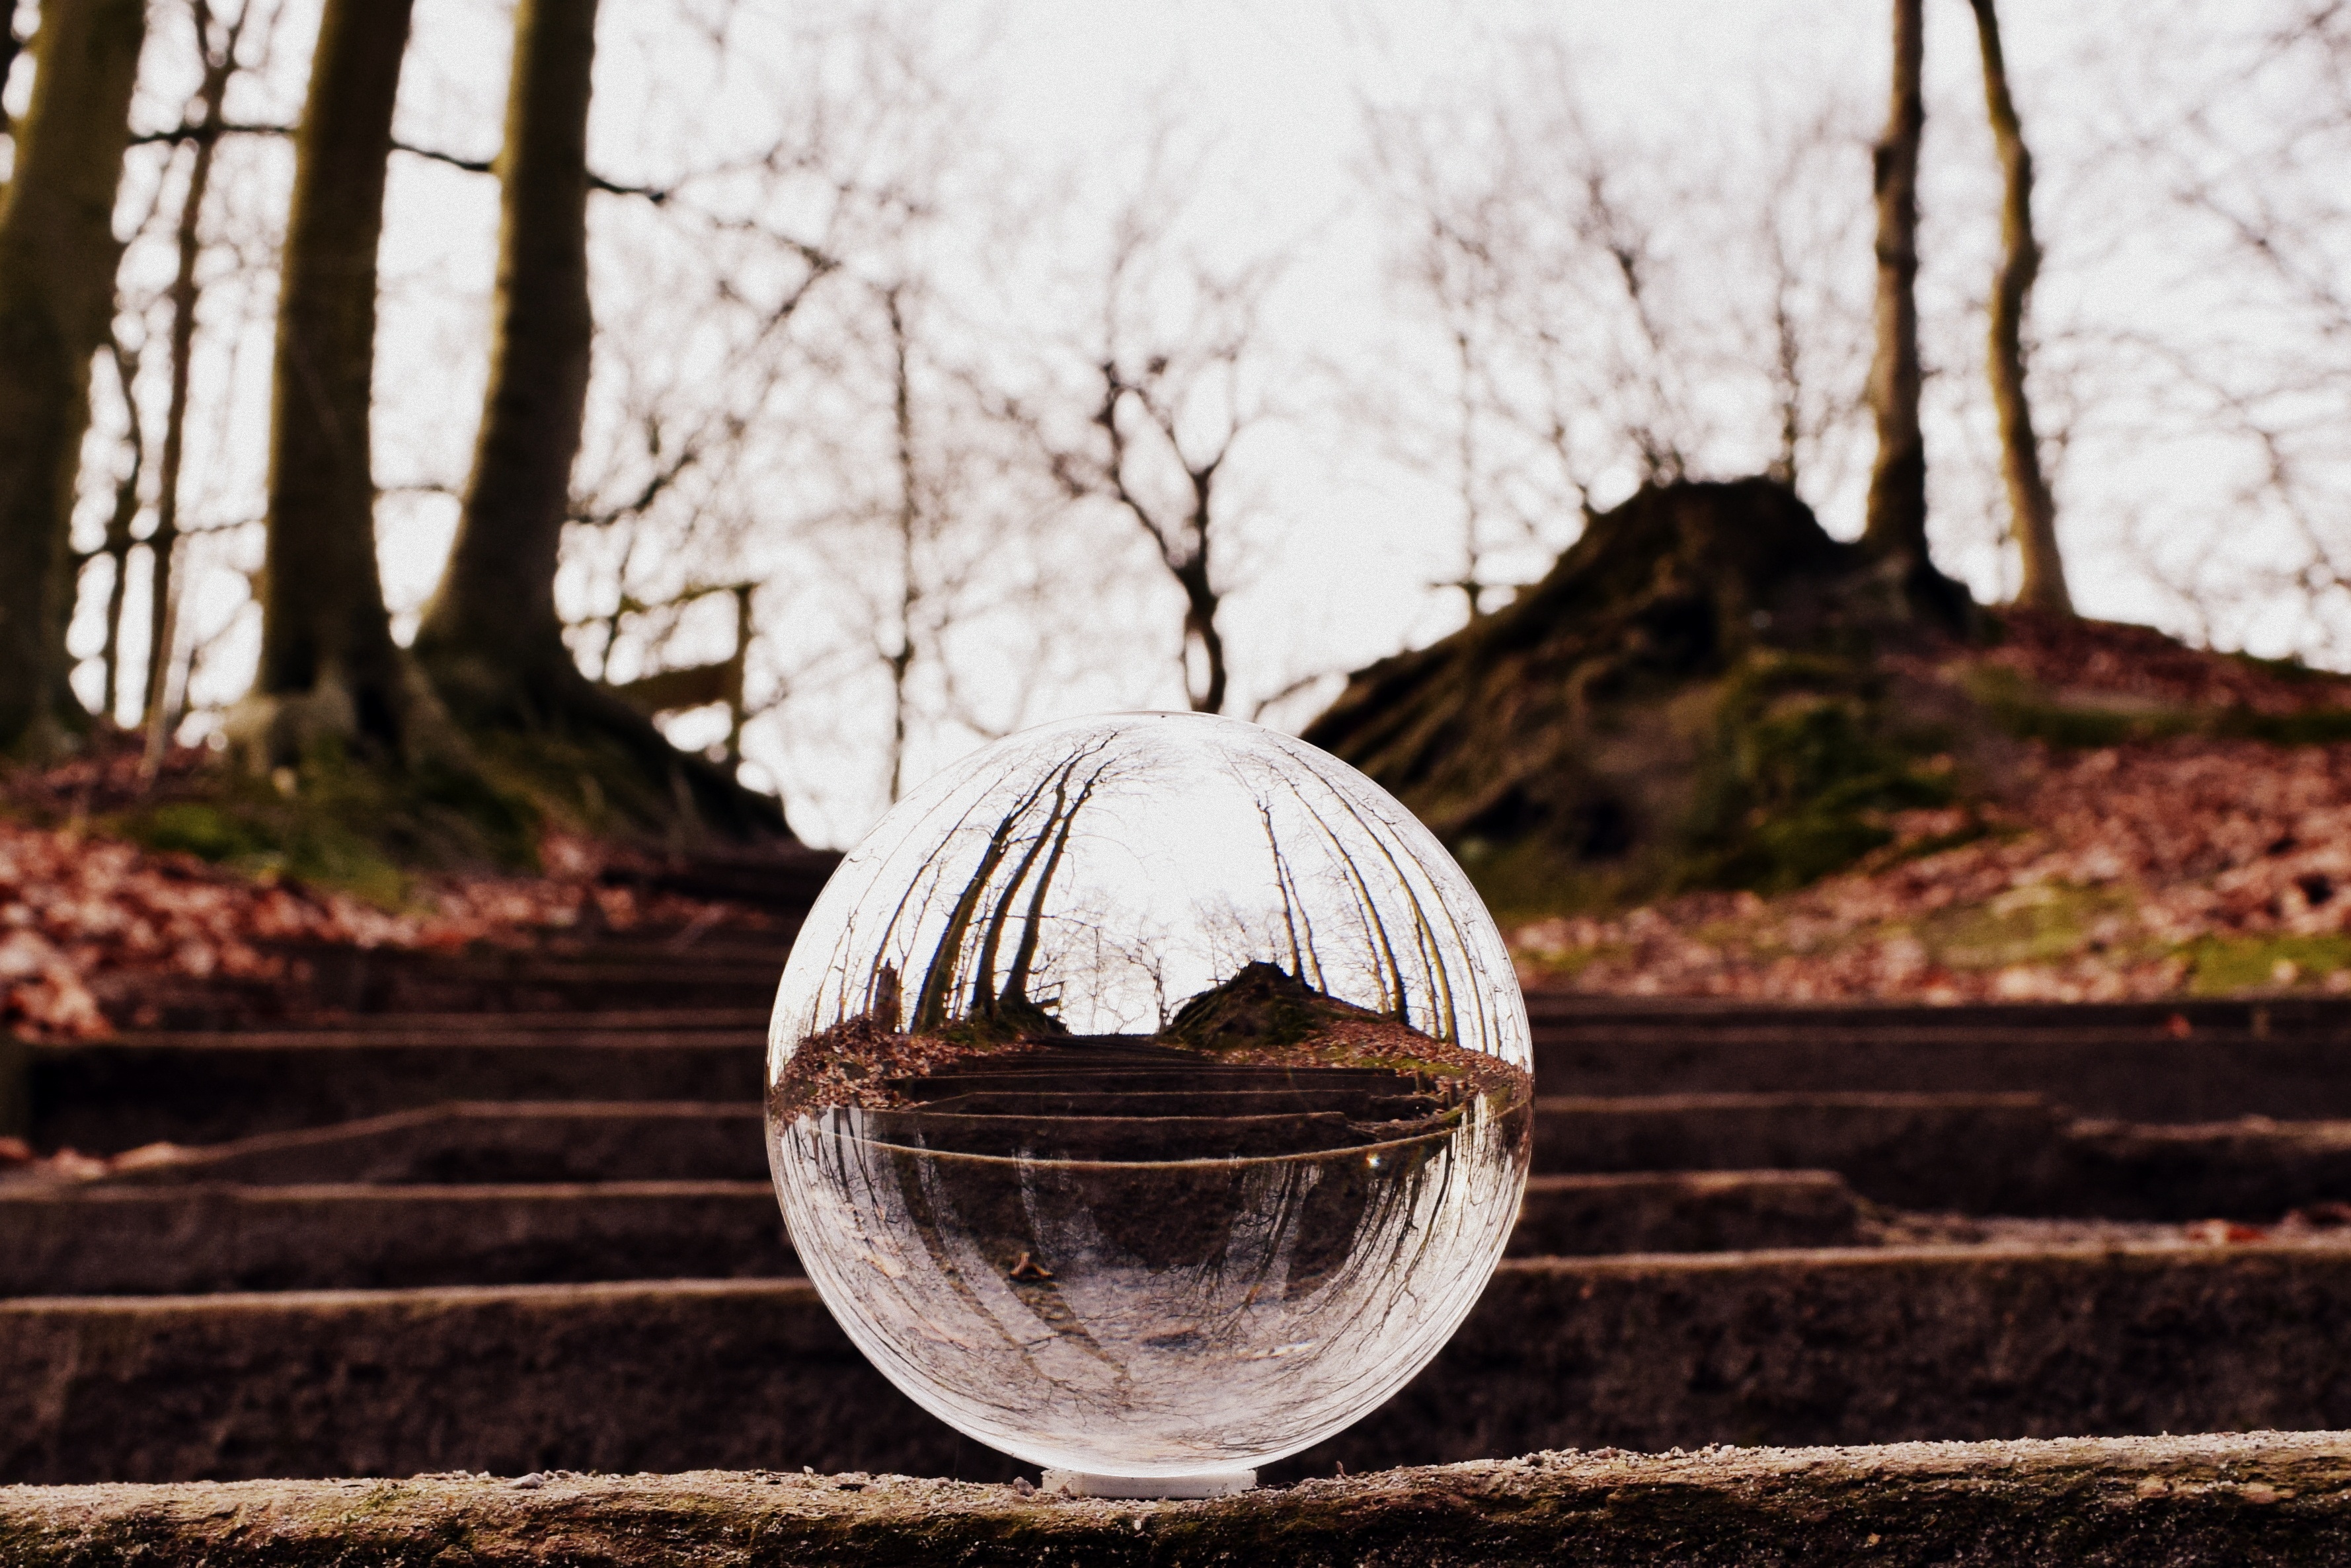
tree, branch, plant, wood, photography, sunlight, morning, leaf, flower, walk, spring, autumn, season, ball, stair step, crystal ball, bad zwischenahn, three mountains